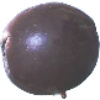
Label: Passion Fruit 1